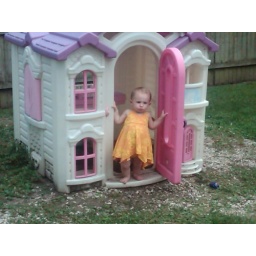
Our big girl turned 5 with a party at our house in Naperville 07/19/2009